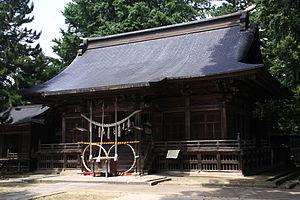
Zaō est un bourg du district de Katta, dans la préfecture de Miyagi, au Japon.